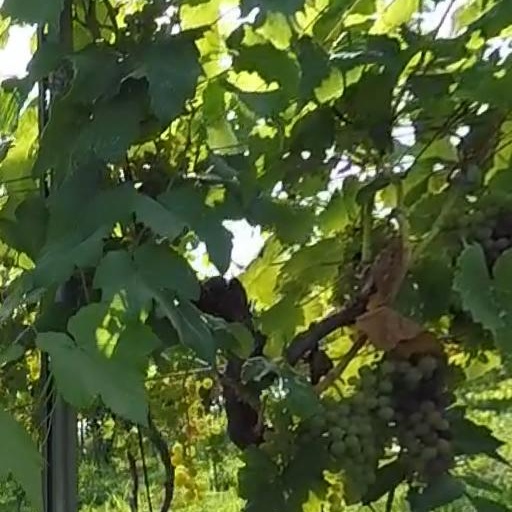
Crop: grape